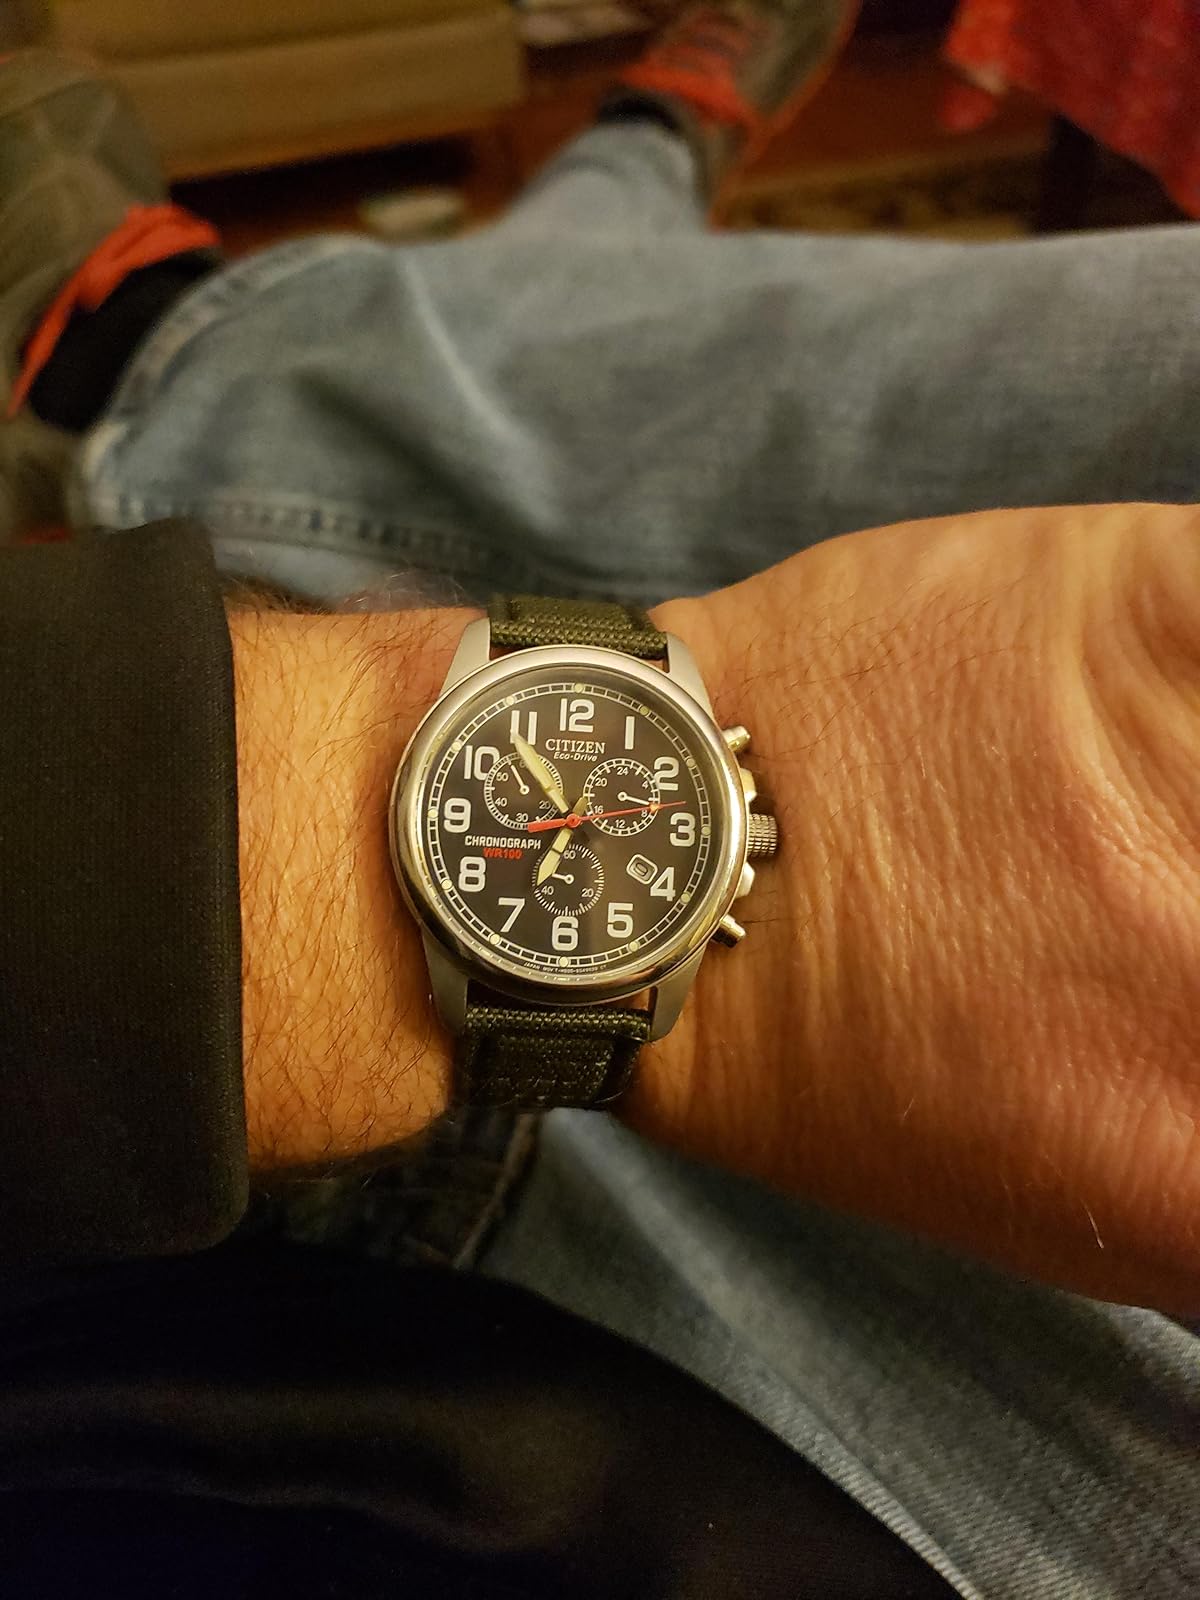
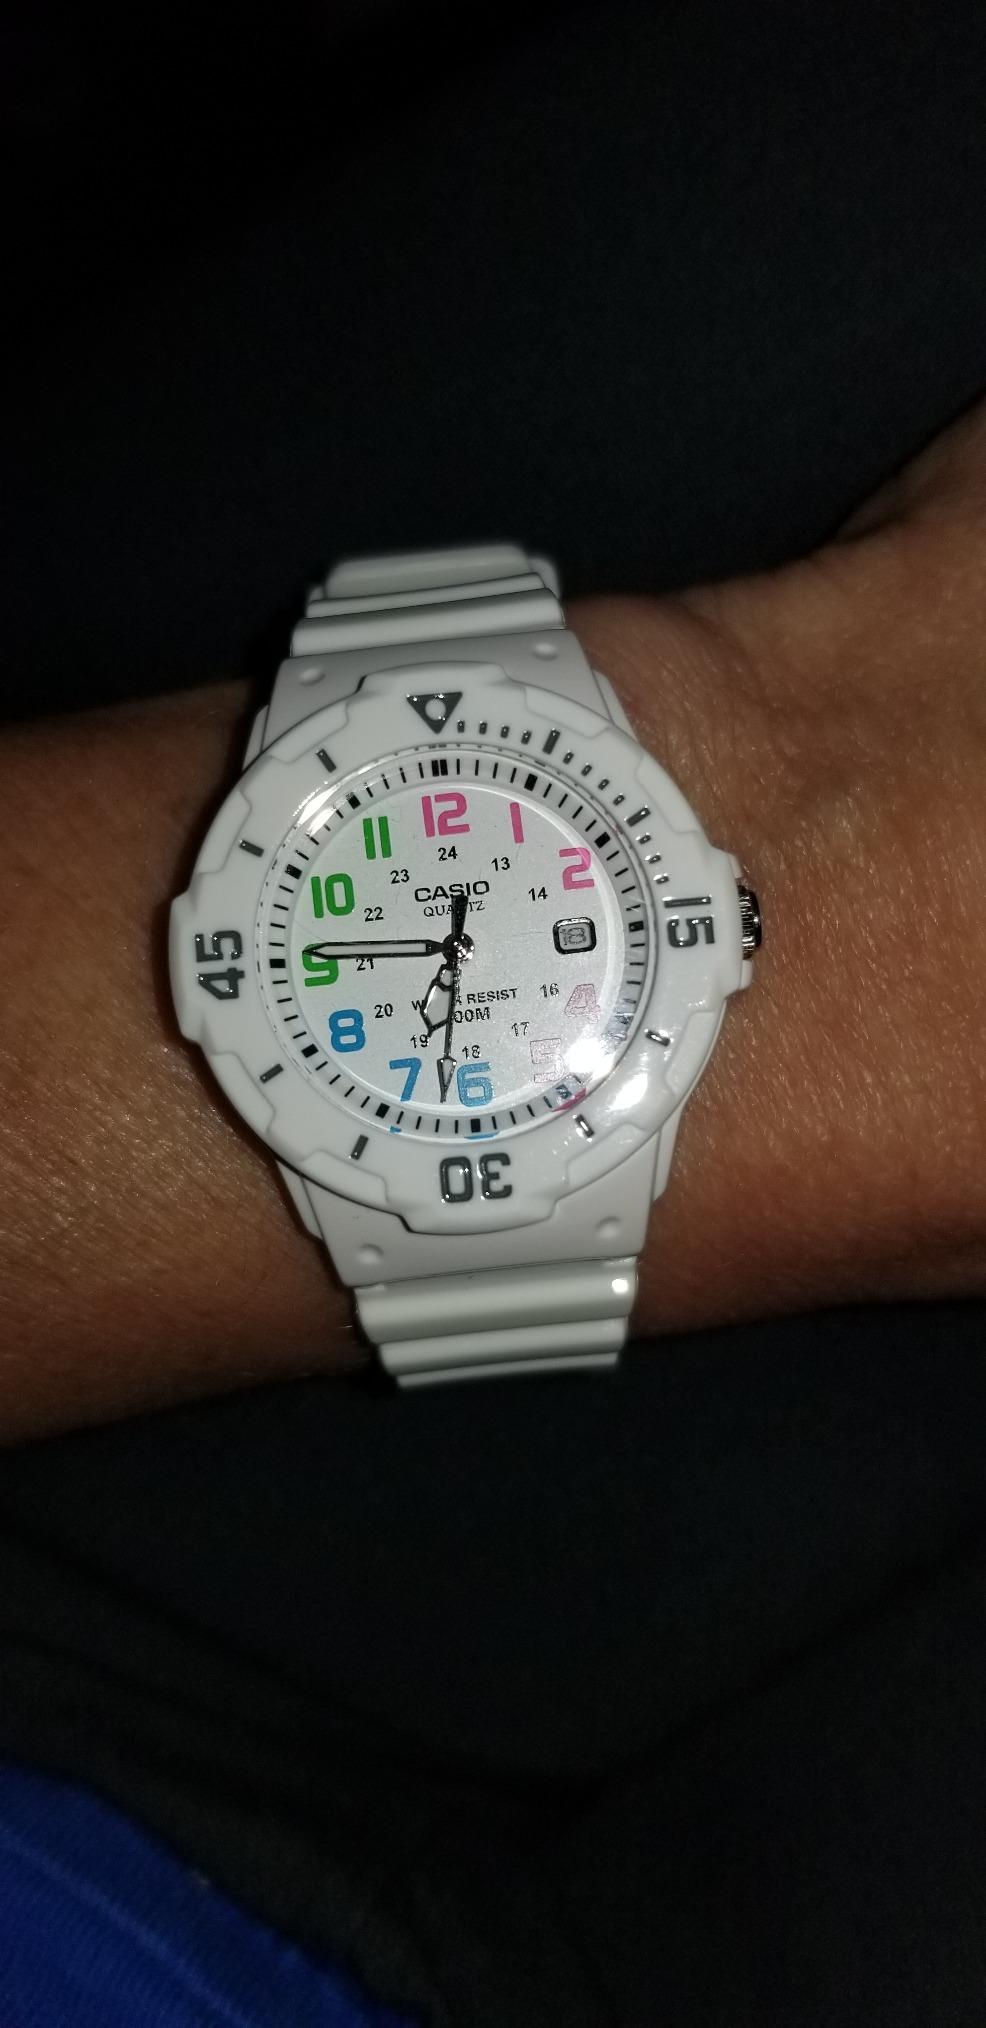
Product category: accessories_watch
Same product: no